Joan Evans (actress)

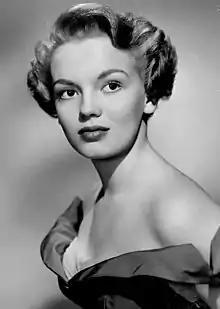
Evans in "Edge of Doom" (1950)

Joan Evans (born Joan Katherine Eunson; July 18, 1934 – October 21, 2023) was an American film actress known for "Roseanna McCoy", "Skirts Ahoy!" and co-starred with Audie Murphy in the movie, "Column South". She was married to Kirby Weatherly in August 1952.